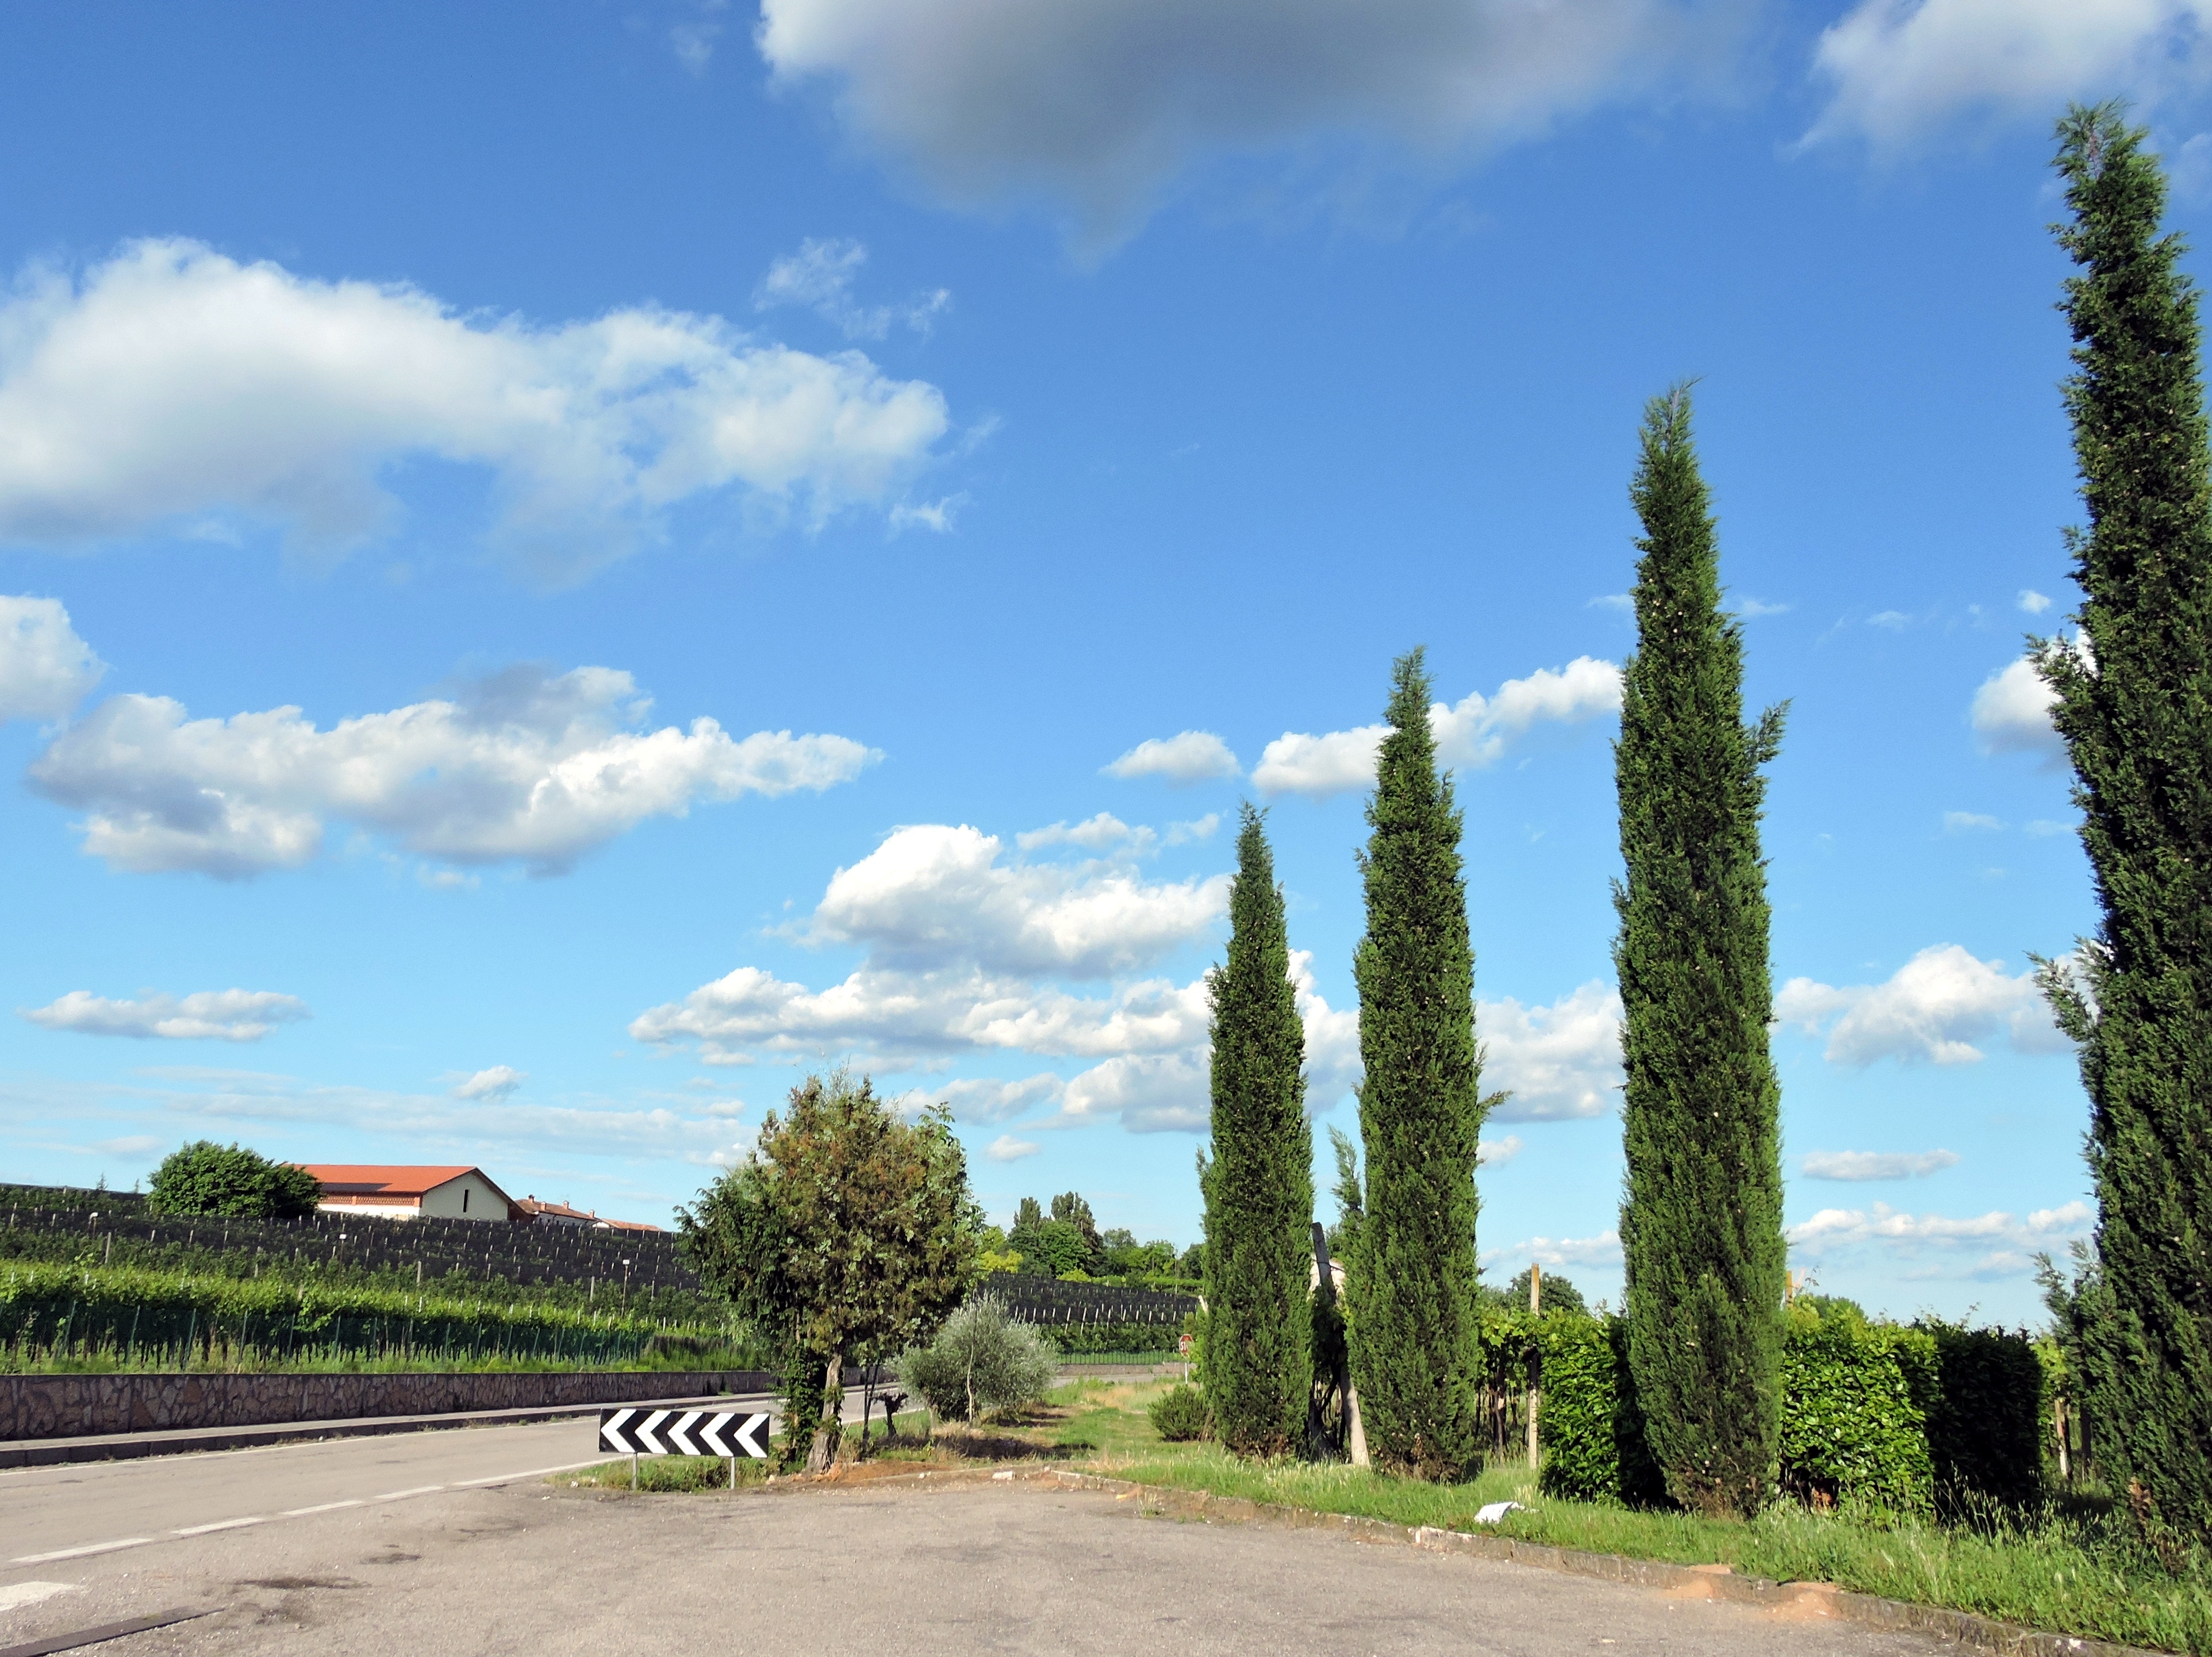
landscape, tree, nature, grass, mountain, cloud, plant, sky, road, field, hill, green, ecosystem, rural area, cypress trees, woody plant